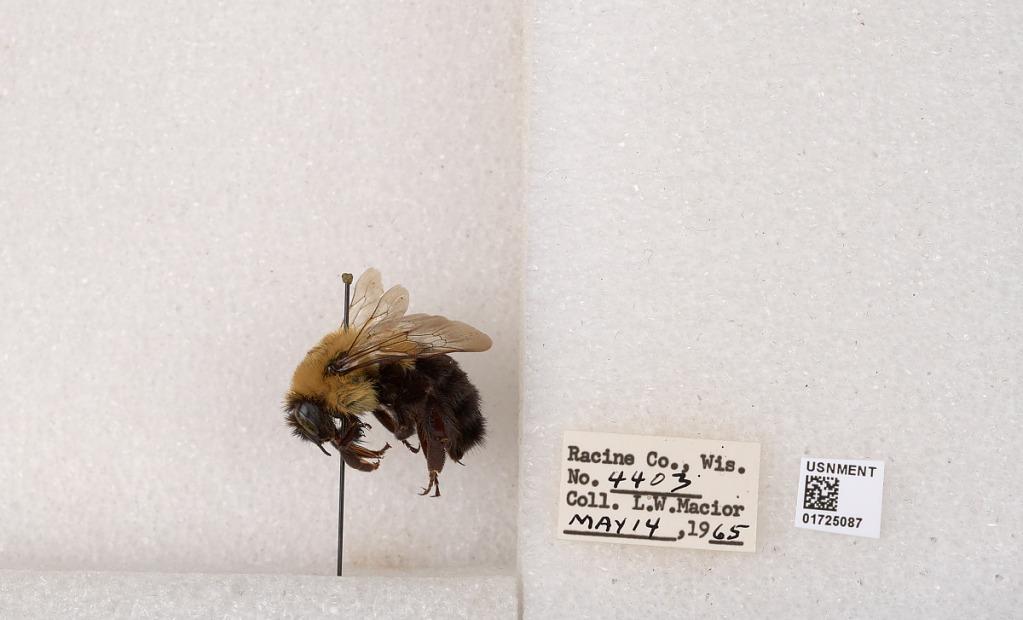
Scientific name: Bombus impatiens Cresson
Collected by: L. Macior
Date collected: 1965-5-14
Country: United States
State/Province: Wisconsin
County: Racine
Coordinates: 42.7299, -87.8123